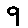
Label: 9